Rocamadour-Padirac station

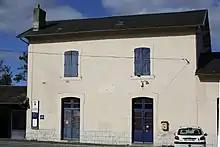
The station in 2013.

Rocamadour-Padirac is a railway station 4.6 km northeast of Rocamadour and 8 km west of Padirac, Occitanie, France. The station is also close to Alvignac. The station is on the Brive–Toulouse (via Capdenac) railway line. The station is served by Intercités de nuit (night train) and TER (local) services operated by SNCF.